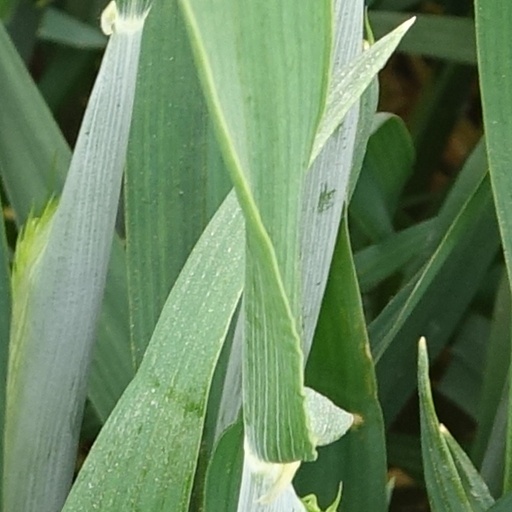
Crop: wheat